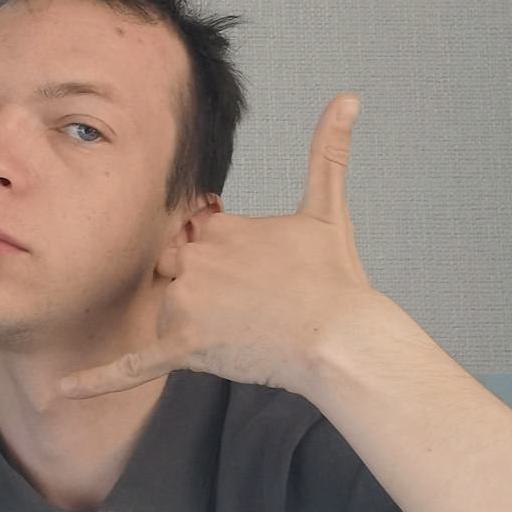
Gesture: call